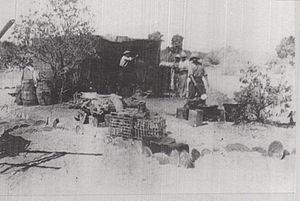
Dødvandet i Sydlige Palæstina / Eskpeditionsstyrken forstærkes i maj og juni
Et feltkøkken fra den franske Detachment de Palestine et Syrie ved Khan Yunis den 11. september 1917
Dødvandet i sydlige Palæstina var en seks måneders periode hvor det britiske egyptiske ekspeditionskorps og den osmanniske hær stod overfor hinanden under 1. Verdenskrig uden at det kom til større slag. De to fjendtlige styrker stod overfor hinanden langs en front, som strakte sig fra Gaza til Beersheba under Sinai og Palæstina-felttoget, hvor ingen af siderne kunne tvinge den anden side til at trække sig tilbage. Dødvandet varede fra efter det britiske nederlag i det andet slag om Gaza i april 1917 til det egyptiske ekspeditionskorps indledte sin offensiv med slaget om Beersheba den 31. oktober 1917.